Canyon, Texas

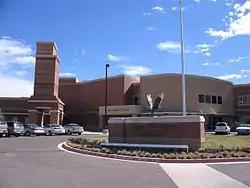
Canyon High School

Public education in Canyon is served by the Canyon Independent School District. Currently, the only high school is Canyon High School, whose mascot is an Eagle.